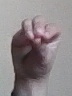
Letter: ha